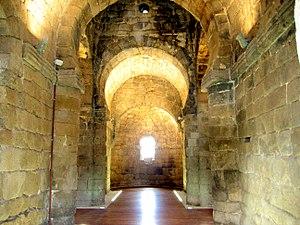
Art préroman ou plus souvent Architecture préromane sont des expressions employées pour désigner les œuvres construites durant la période qui s'étend entre la fin de l'art paléochrétien et les premiers arts romans vers l'an mille. La chute de l'Empire en Occident met fin à une certaine homogénéité architecturale, tandis que dans l'Empire romain d'Orient autour de Constantinople se développe l'art byzantin avec Justinien.
L'arc outrepassé ou arc en fer à cheval est un arc qui dessine un arc de cercle plus grand que le demi-cercle.
L'église Santa María de Melque se trouve dans la commune de San Martín de Montalbán, à 30 km au sud de Tolède, entre les rios Ripa et Torcón, affluents de la rive gauche du Tage.